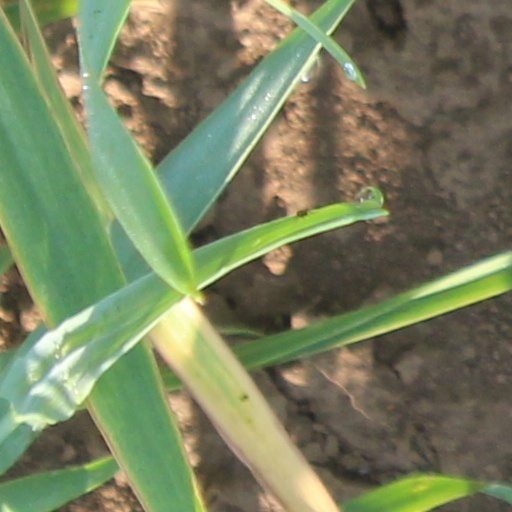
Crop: wheat